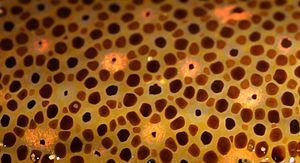
Chromatophores. «Presque tout ce que les calmars font est intéressant, mais la façon dont ils peuvent changer leur pigmentation par rapport au substrat est particulièrement frappante. Quand il est sur un fond clair, le calmar tend à contracter ses cellules pigmentées pour que le pigment se concentre dans des taches minuscules et largement espacées, le corps dans son ensemble devient ainsi plus clair. Sur un fond sombre, les cellules pigmentaires au contraire se dilatent, diffusant le pigment sur une plus grande surface et rendant le corps plus sombre. in (Seashore Life of the Northern Pacific Coast / De la vie côtière de la côte pacifique nordique, par Eugene N. Kozloff)"